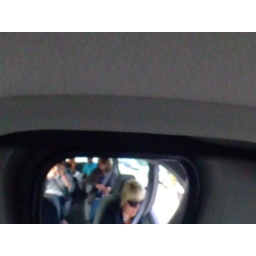
the mirror in the rented mini van